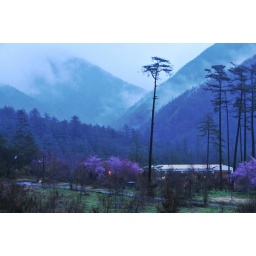
The sakura and pine tree in the rainning season at the early of evening.